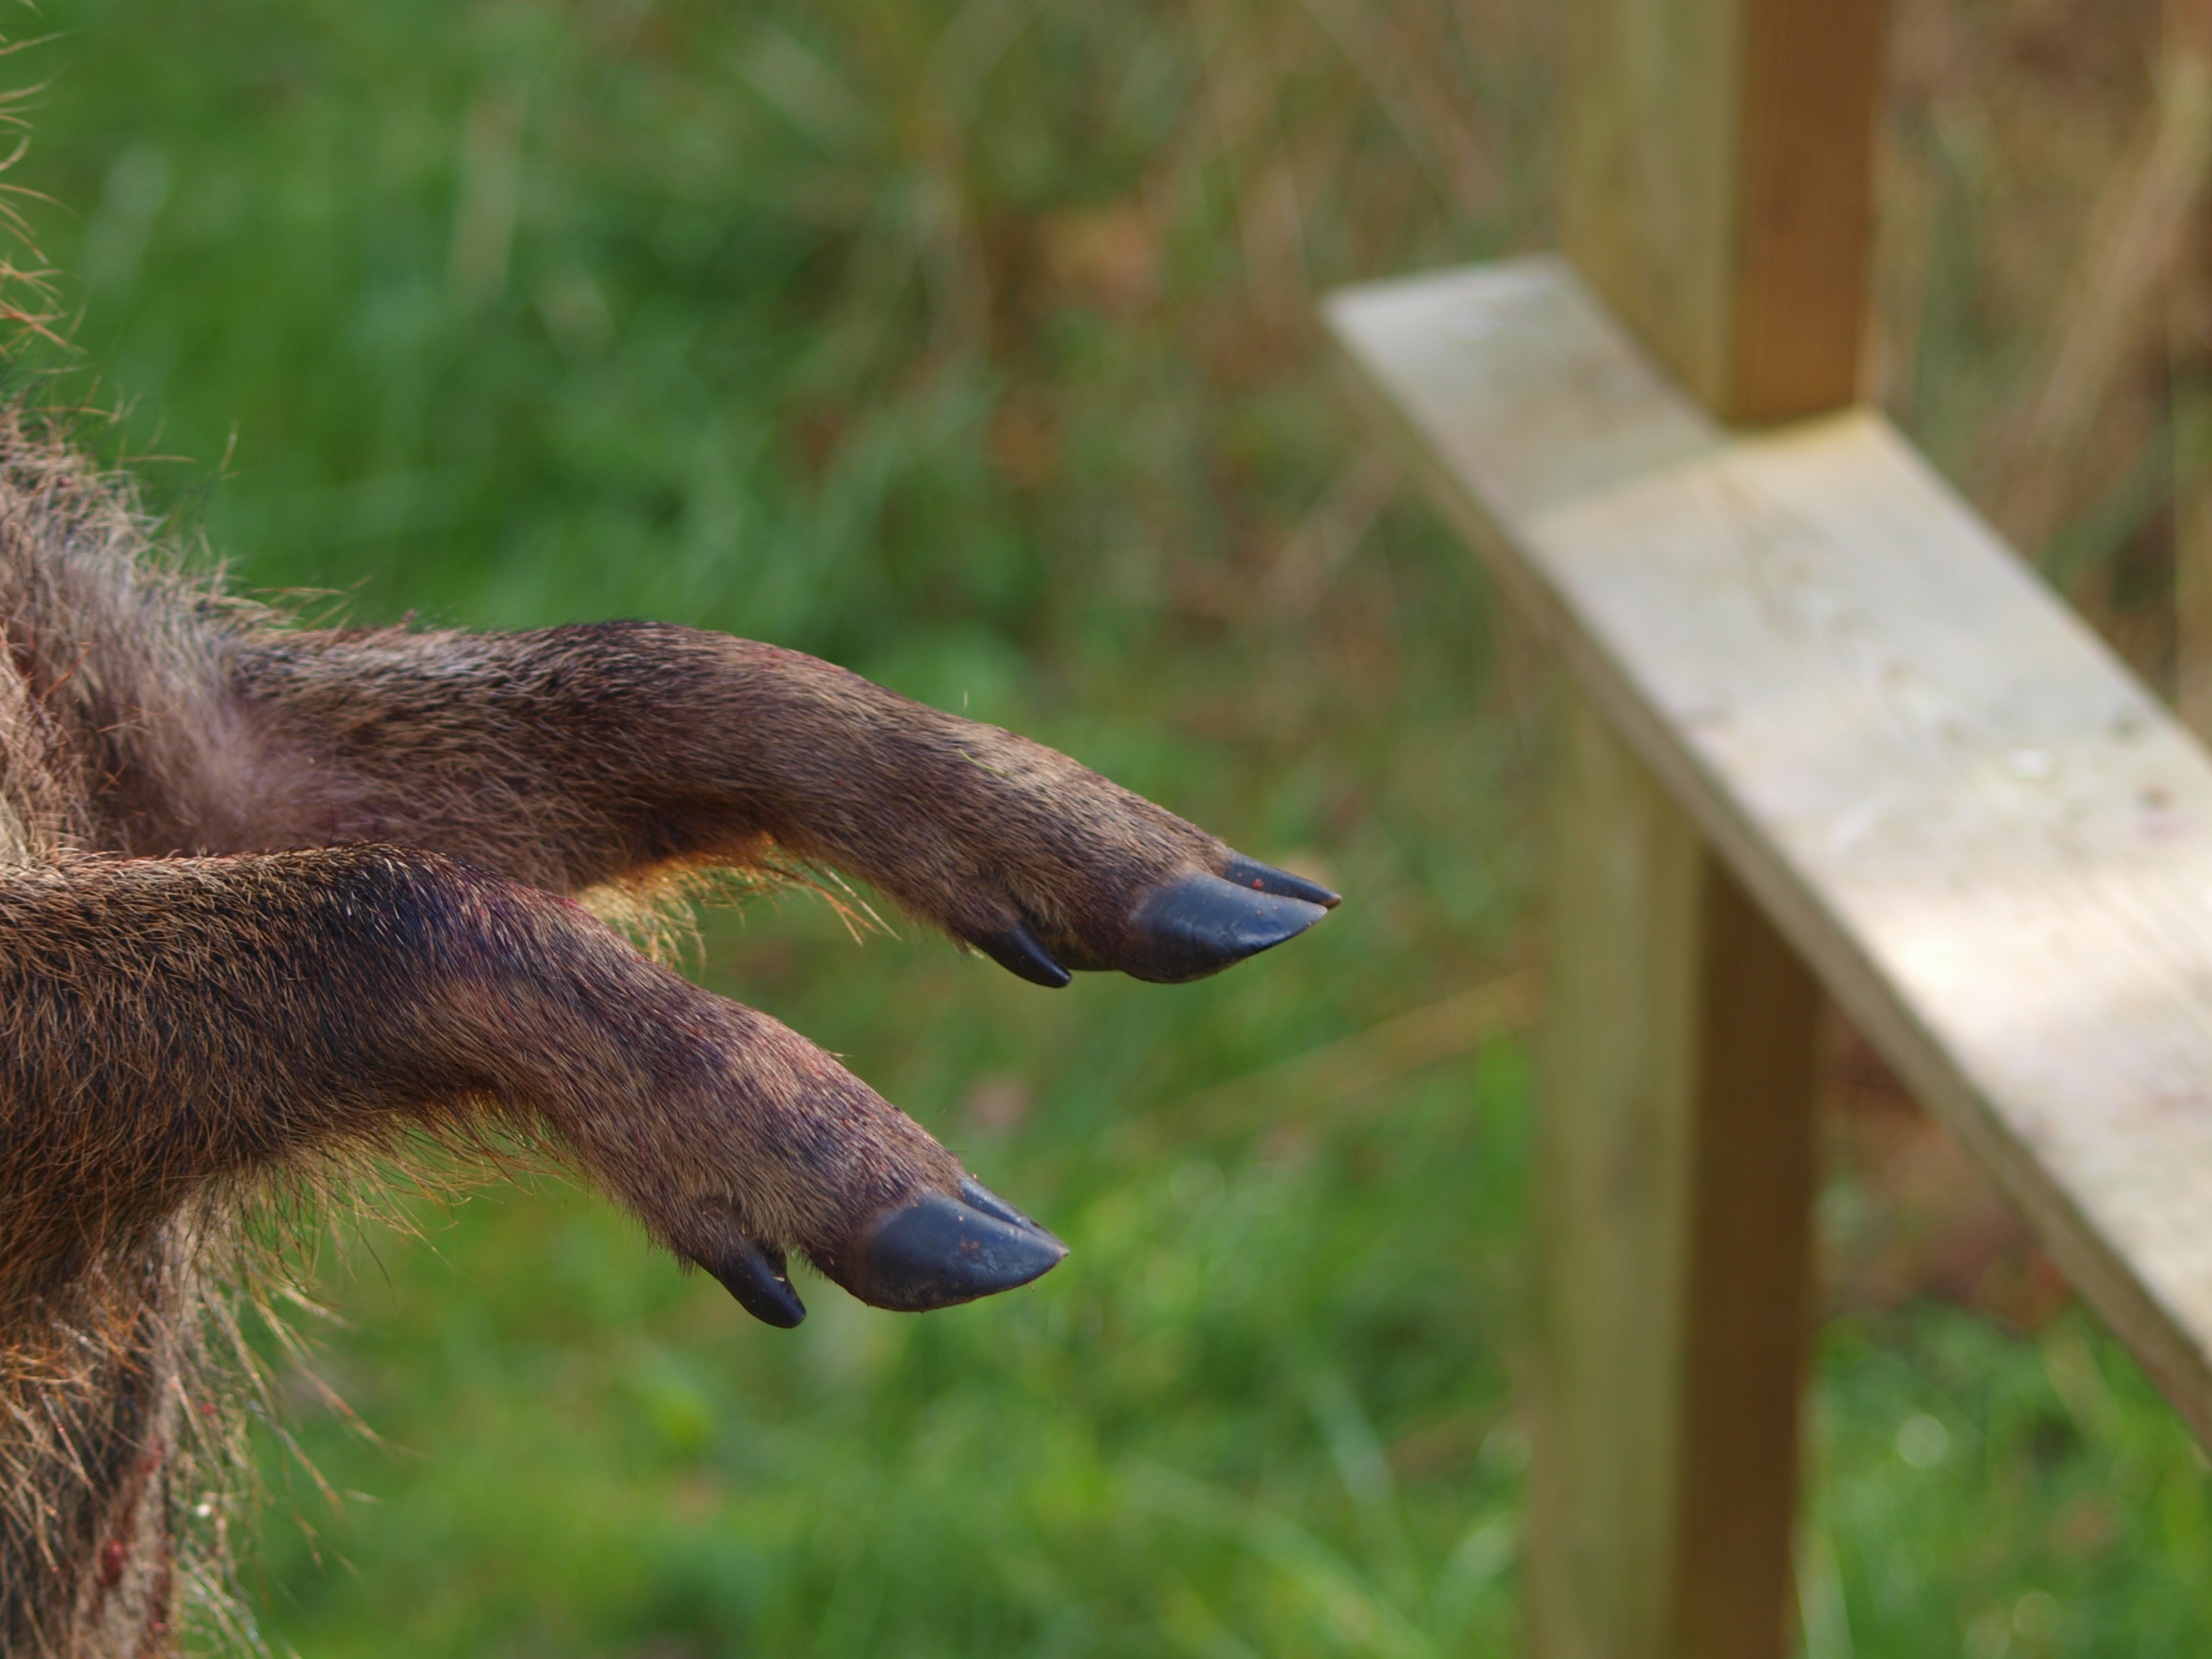
wildlife, mammal, dead, fauna, pray, boar, pigs, vertebrate, expensive, hunting, hunter